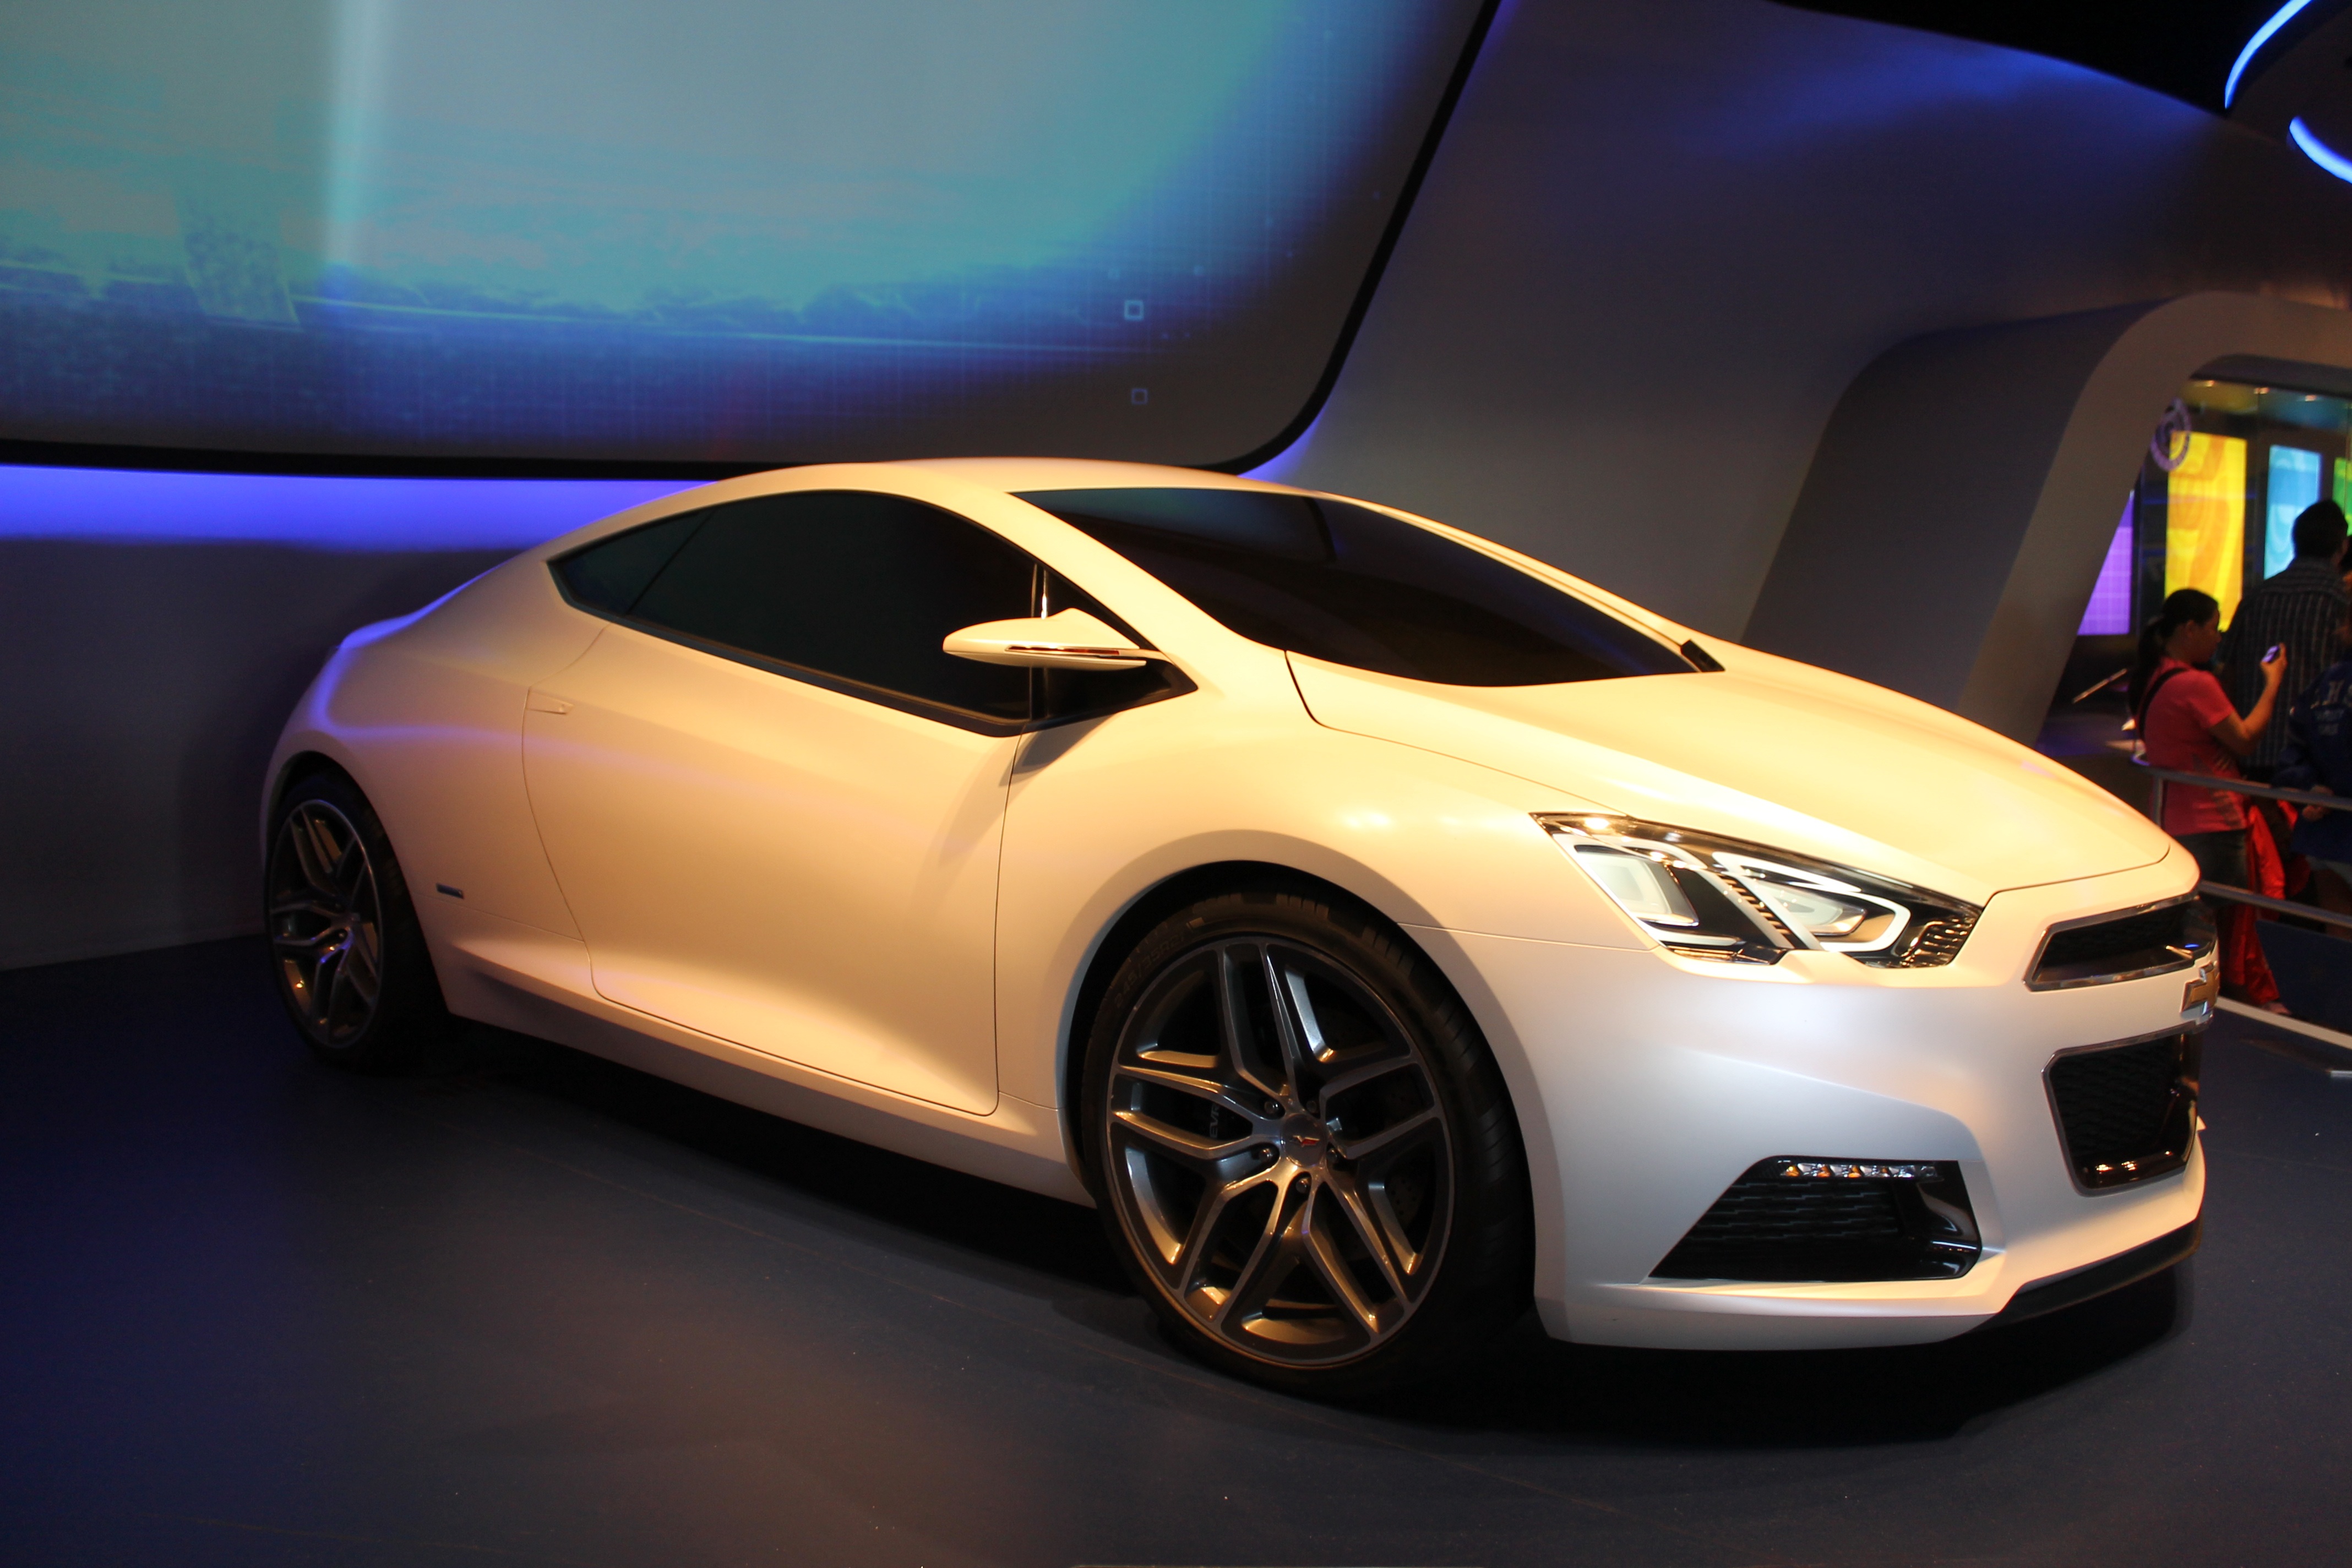
car, wheel, automobile, vehicle, auto, sports car, sedan, chevrolet, chevy, auto show, concept car, land vehicle, automobile make, automotive design, family car